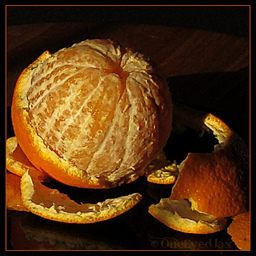
Label: Orange